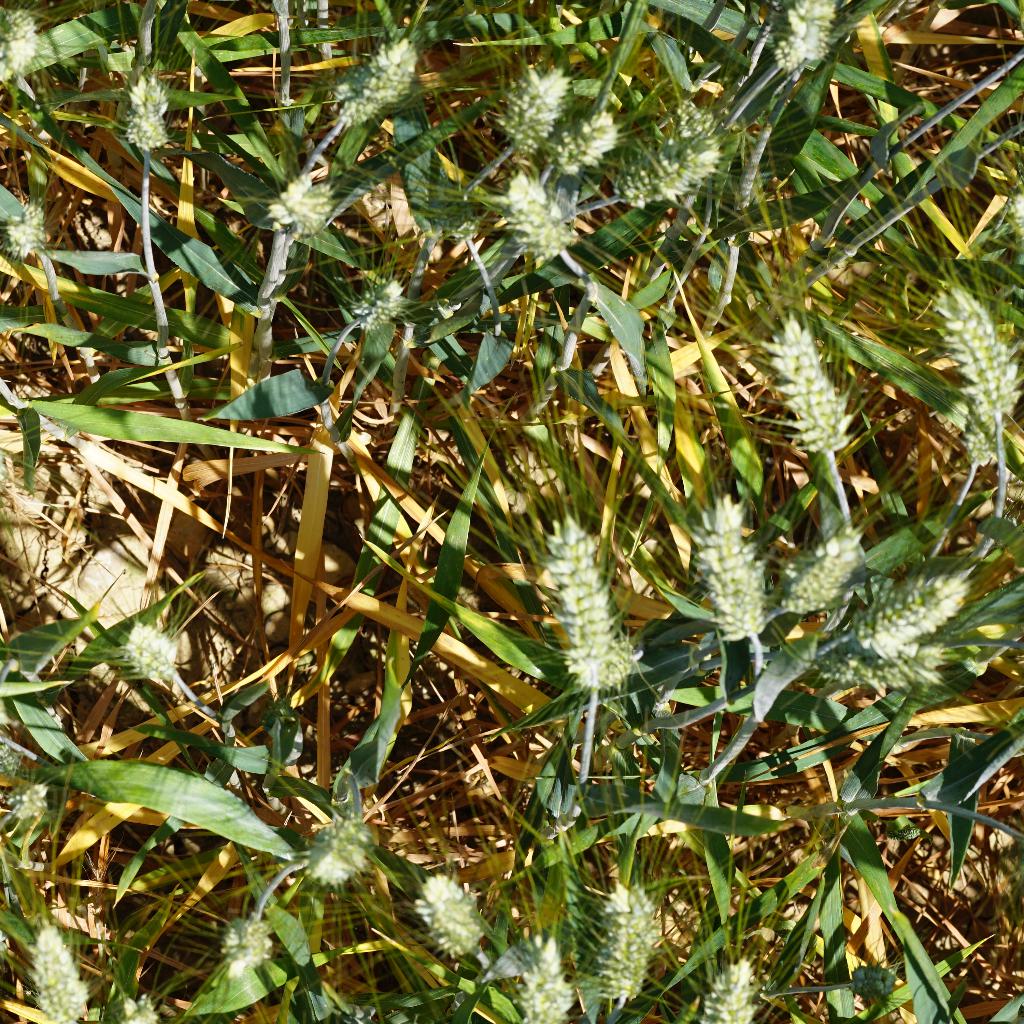
Country: France
Location: Gréoux
Wheat development stage: Filling